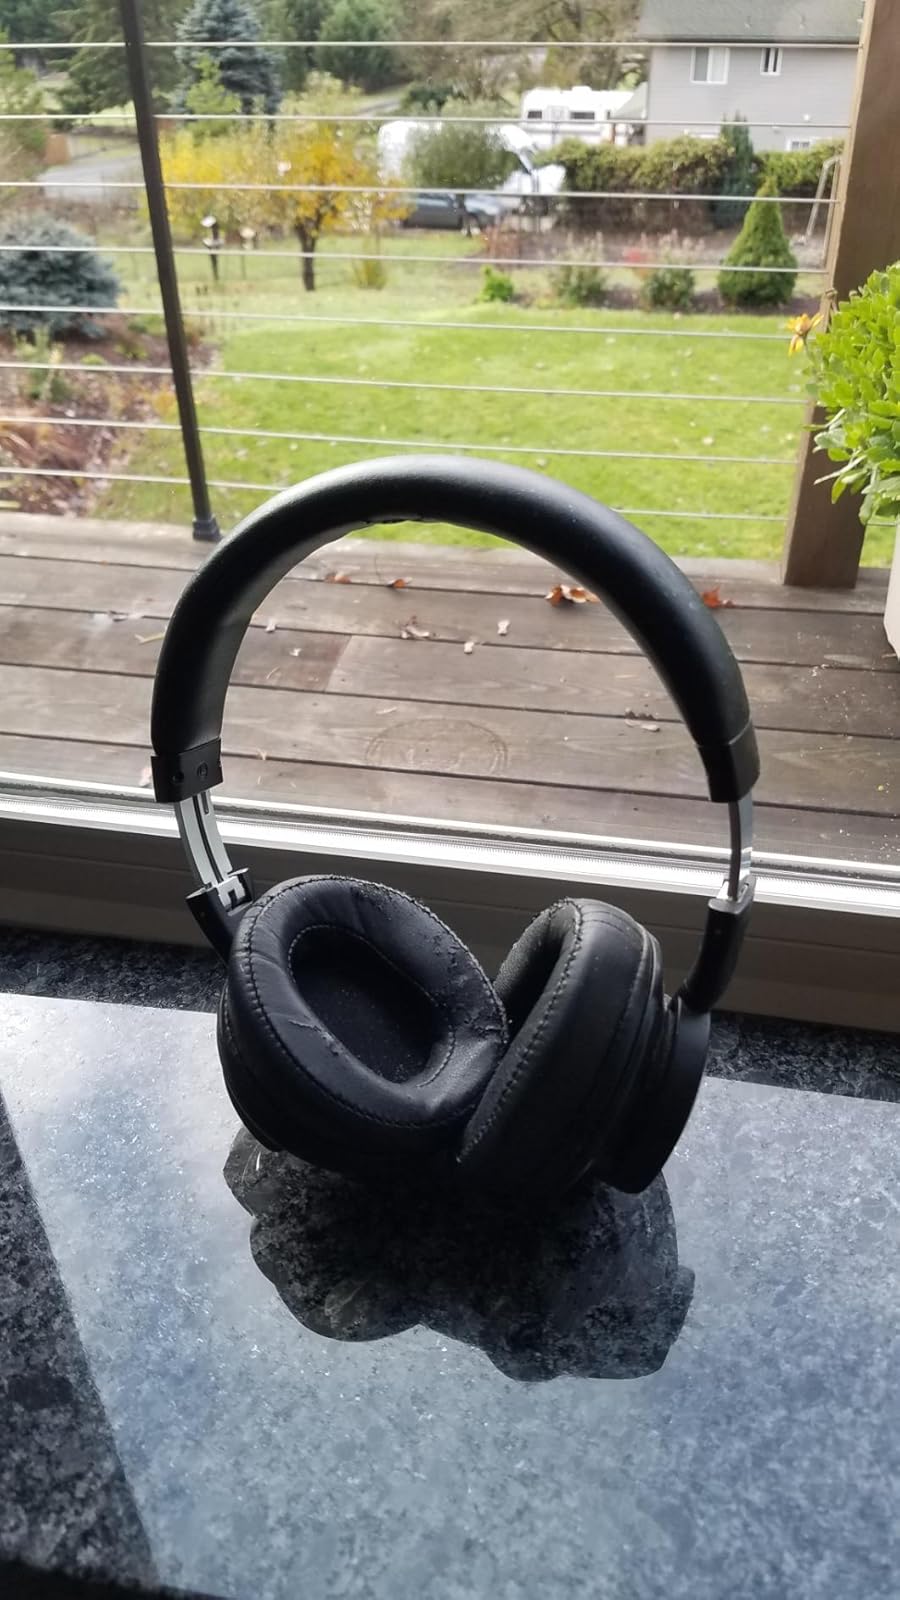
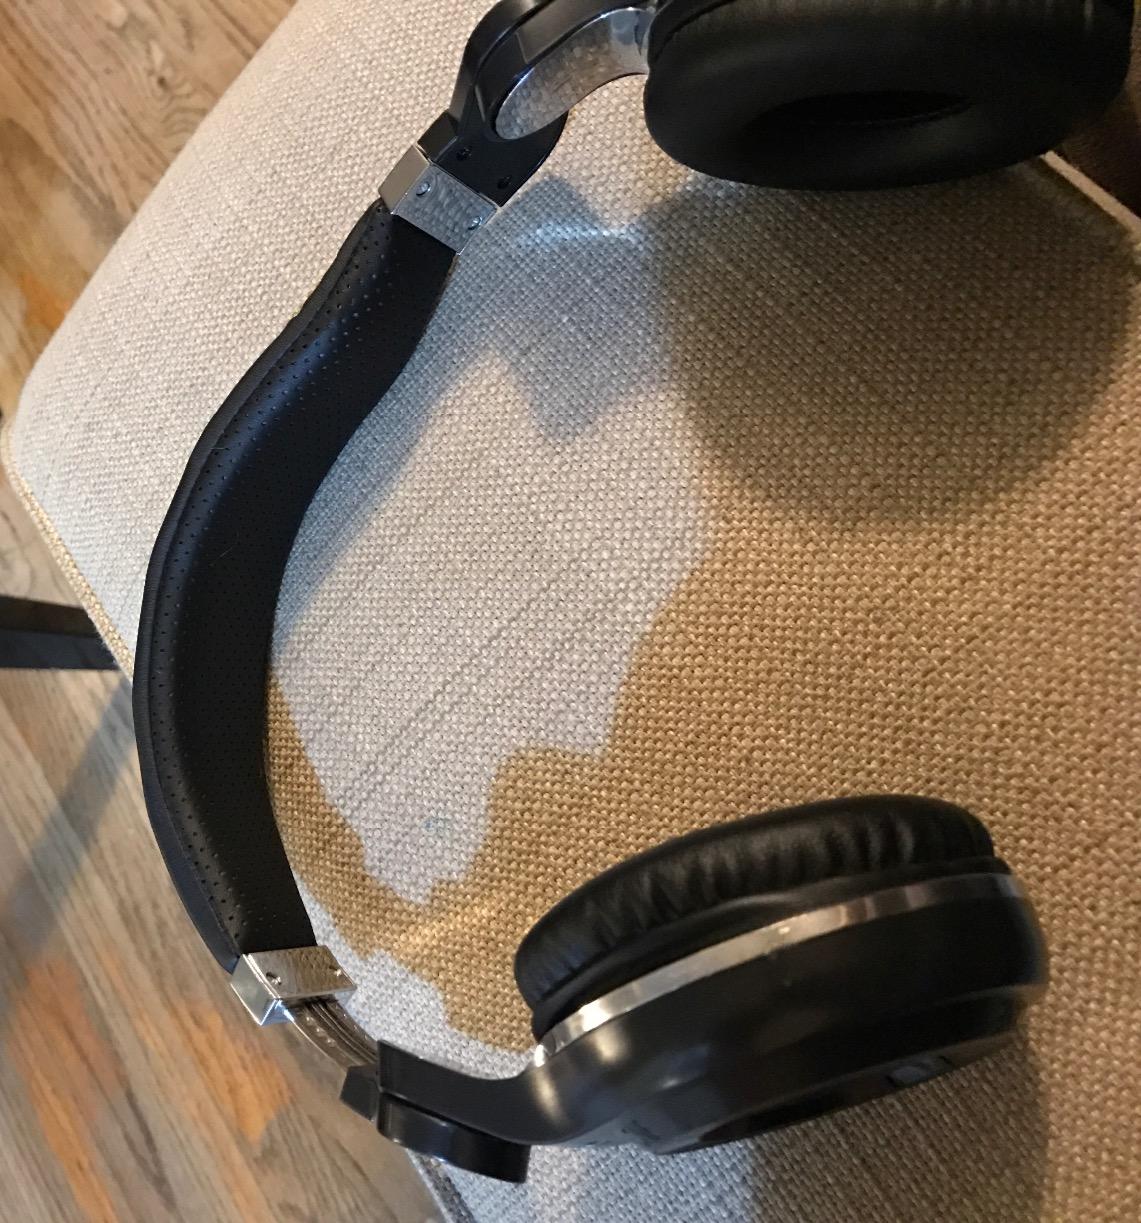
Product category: headphones
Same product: no